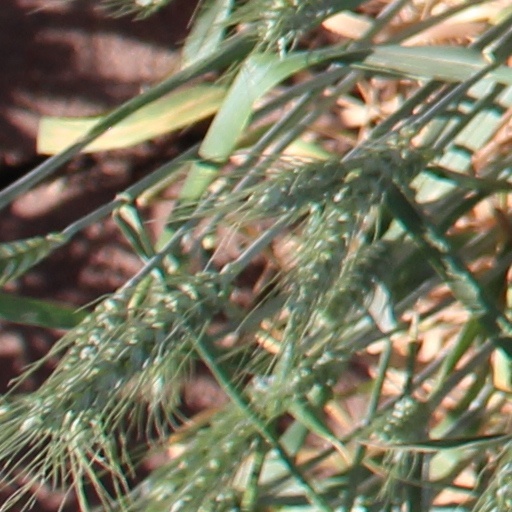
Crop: wheat